The Beatles' 1966 tour of Germany, Japan and the Philippines

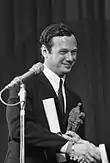
Brian Epstein in October 1965

The band played the first of their five concerts at the Budokan on 30June. The support acts were all local artists: the Drifters, Yuya Uchida, Isao Bitoh, the Blue Comets, Hiroshi Mochizuki, and the Blue Jeans. The shows were sponsored by the Japanese newspaper "Yomiuri Shimbun" and promoted by the Kyodo Agency. Both the 30June performance, when the Beatles were dressed in dark green suits with red shirts, and the first show on 1July, when they wore Hung On You-designed grey suits with thin orange stripes, were filmed in colour by Nippon TV. The footage was swiftly edited by the television company and combined with brief segments of documentary footage for broadcast, as "The Beatles Recital: From Nippon Budokan, Tokyo", at 9:00p.m. on 1July.